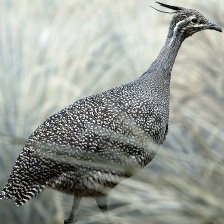
Species: GREAT TINAMOU
Scientific name: TINAMUS MAJOR